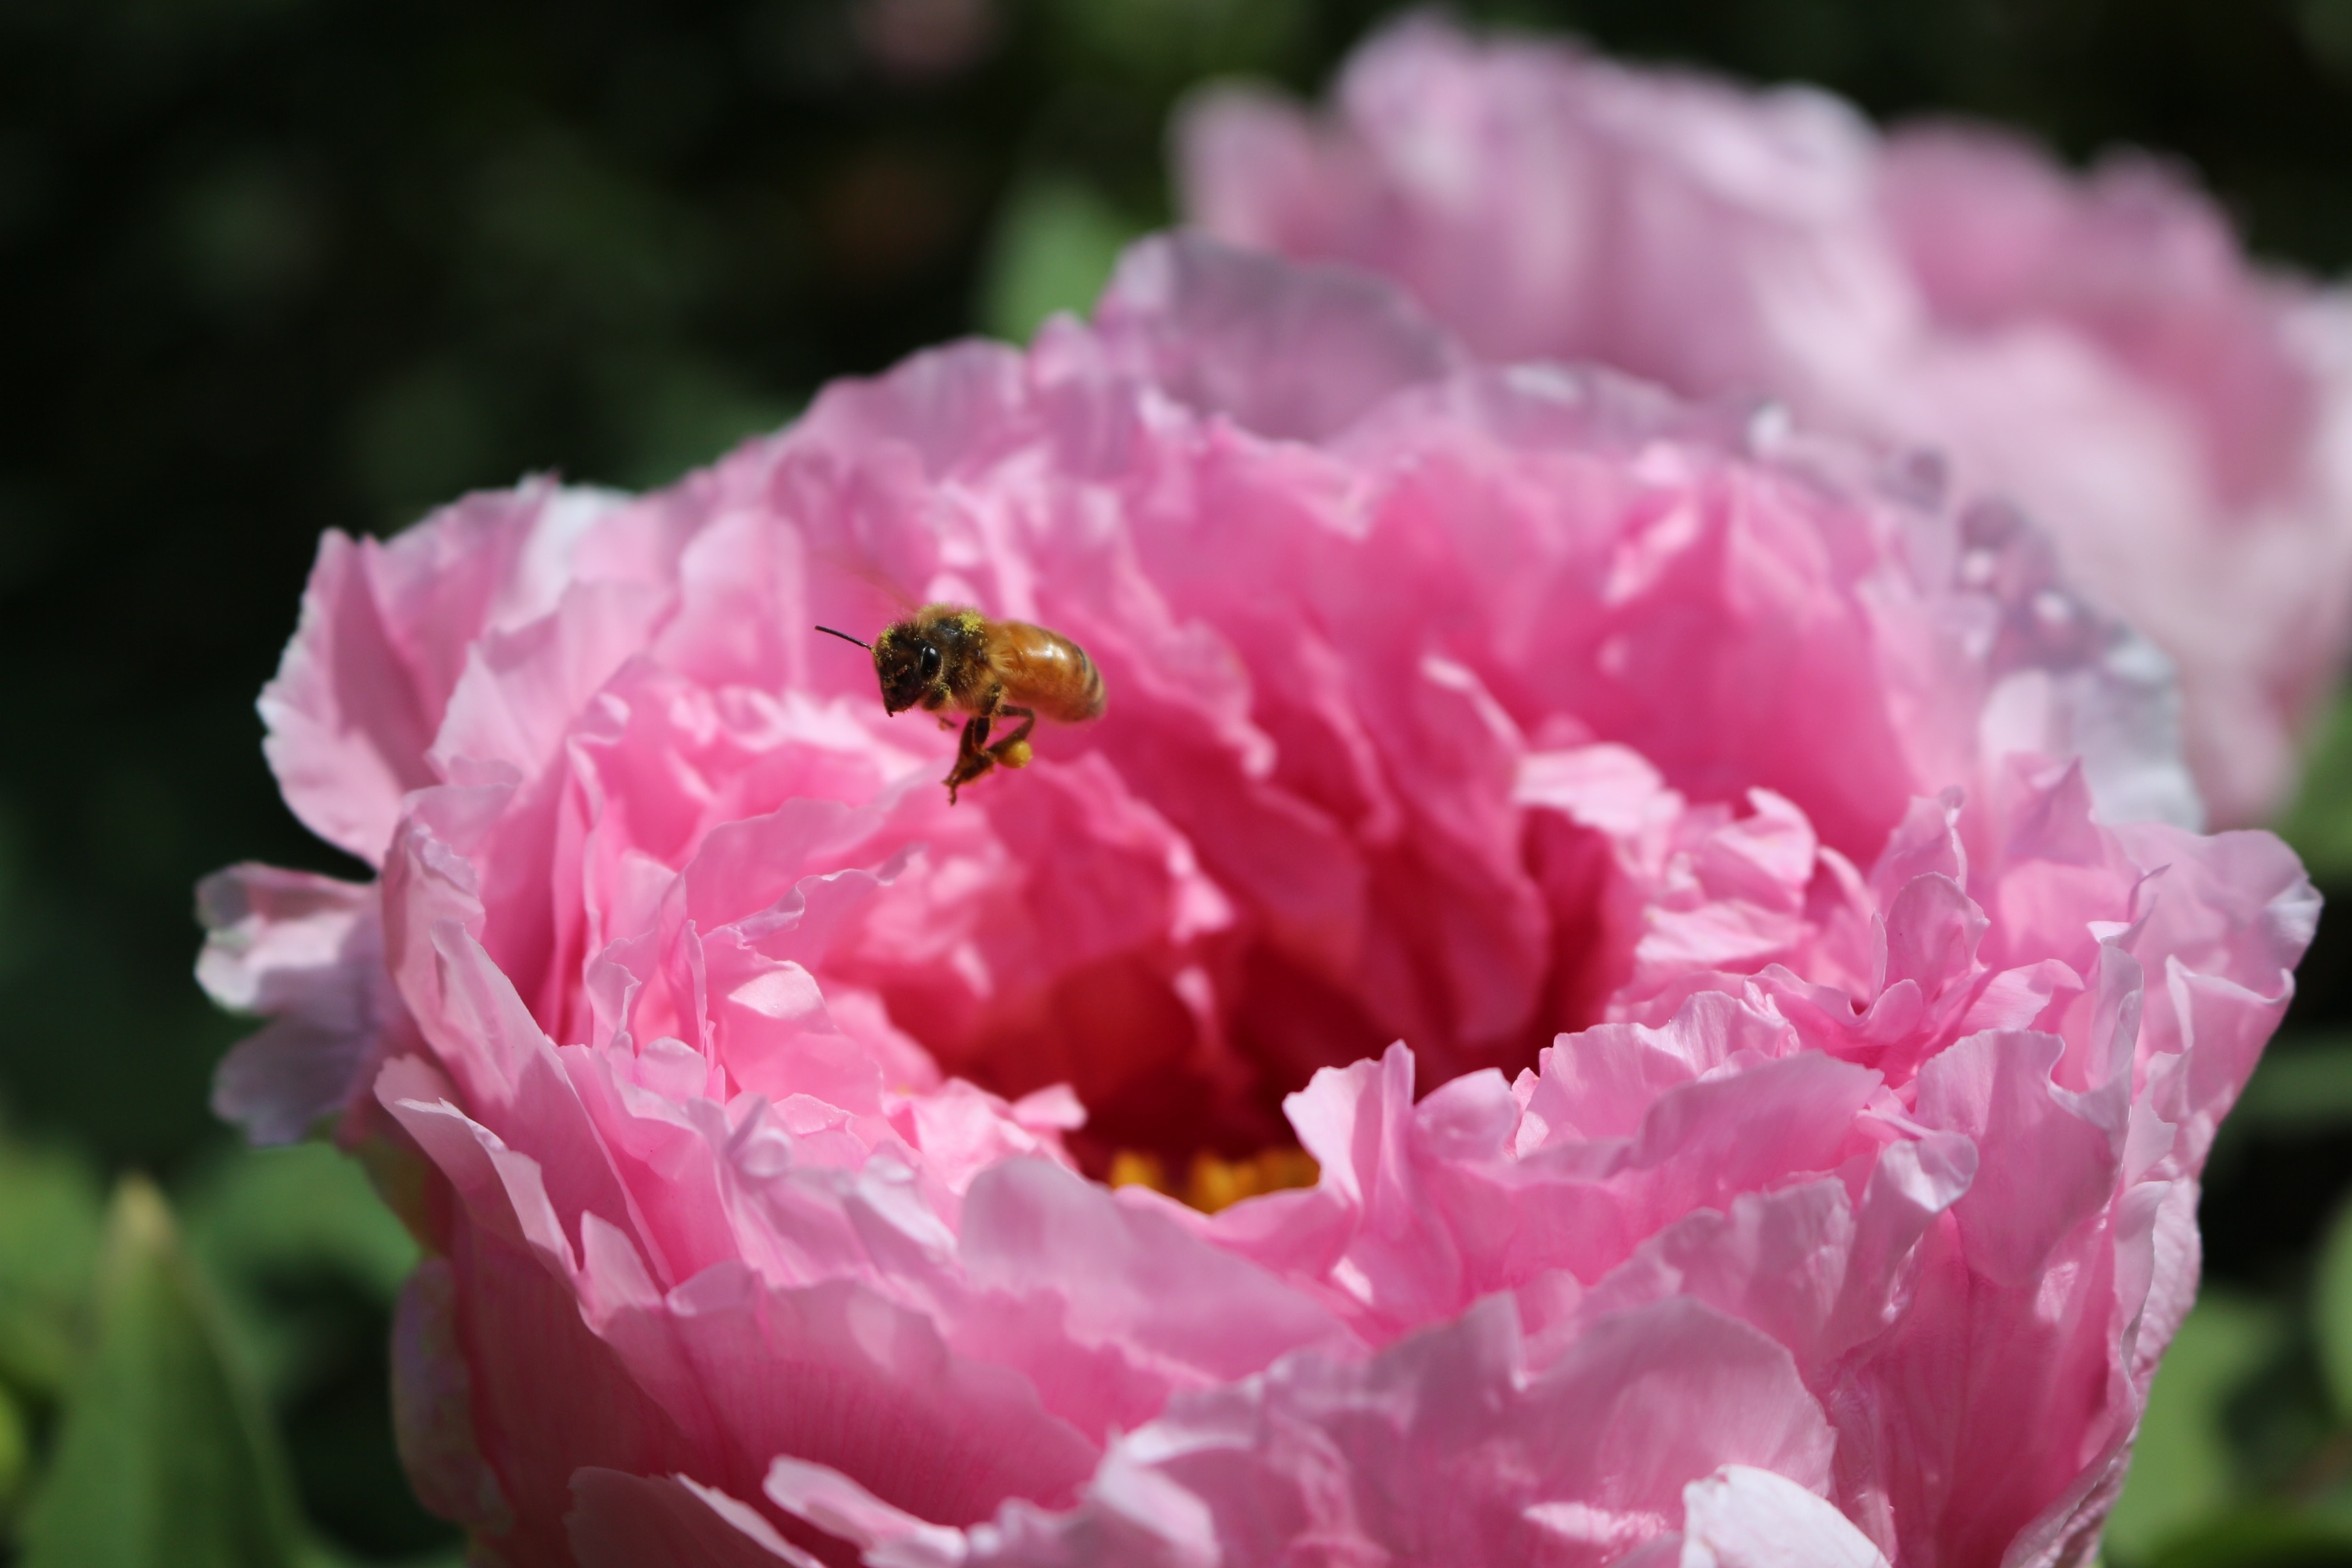
blossom, plant, flower, petal, pink, flora, peony, macro photography, flowering plant, land plant